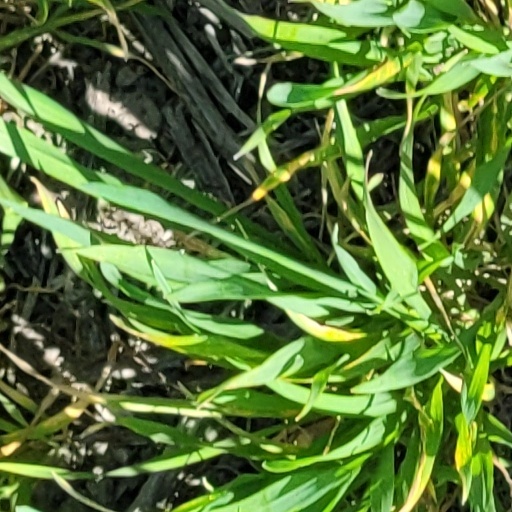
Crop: wheat